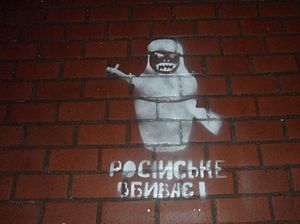
Du skal ikke købe russisk!
"""Du skal ikke købe russisk!"" eller ""Boykot russiske varer"" er en ikke-voldelig kampagne med det formål at boykotte russisk handel i Ukraine. Protesten startede den 14. august 2013 som en reaktion på Ruslands handelsembago mod Ukraine. Den blev organiseret af Vidsich på de sociale medier. Kampagnen blev senere udvidet til en massedistribution af foldere, plakater og kilstremærker til over 45 byer. Ved begyndelsen af Euromajdan-demonstrationerne i november 2013 ebbede kampagnen ud, men vendte tilbage med fuld kraft den 2. marts 2014 under Krimkrisen og den russiske militære intervention i Ukraine."